McGill University

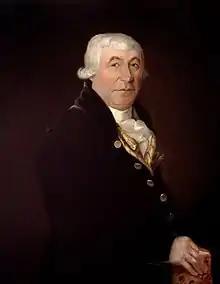
James McGill, the original benefactor of McGill University

The Royal Institution for the Advancement of Learning (RIAL) was created in 1801 under an Act of the Legislative Assembly of Lower Canada (41 George III Chapter 17), "An Act for the establishment of Free Schools and the Advancement of Learning in this Province". The RIAL was initially authorized to operate two new Royal Grammar Schools, in Quebec City and in Montreal. This was a turning point for public education in Lower Canada as the schools were created by legislation, which showed the government's willingness to support the costs of education and even the salary of a schoolmaster. This was an important first step in the creation of non-denominational schools. When James McGill died in 1813, his bequest was administered by the RIAL.